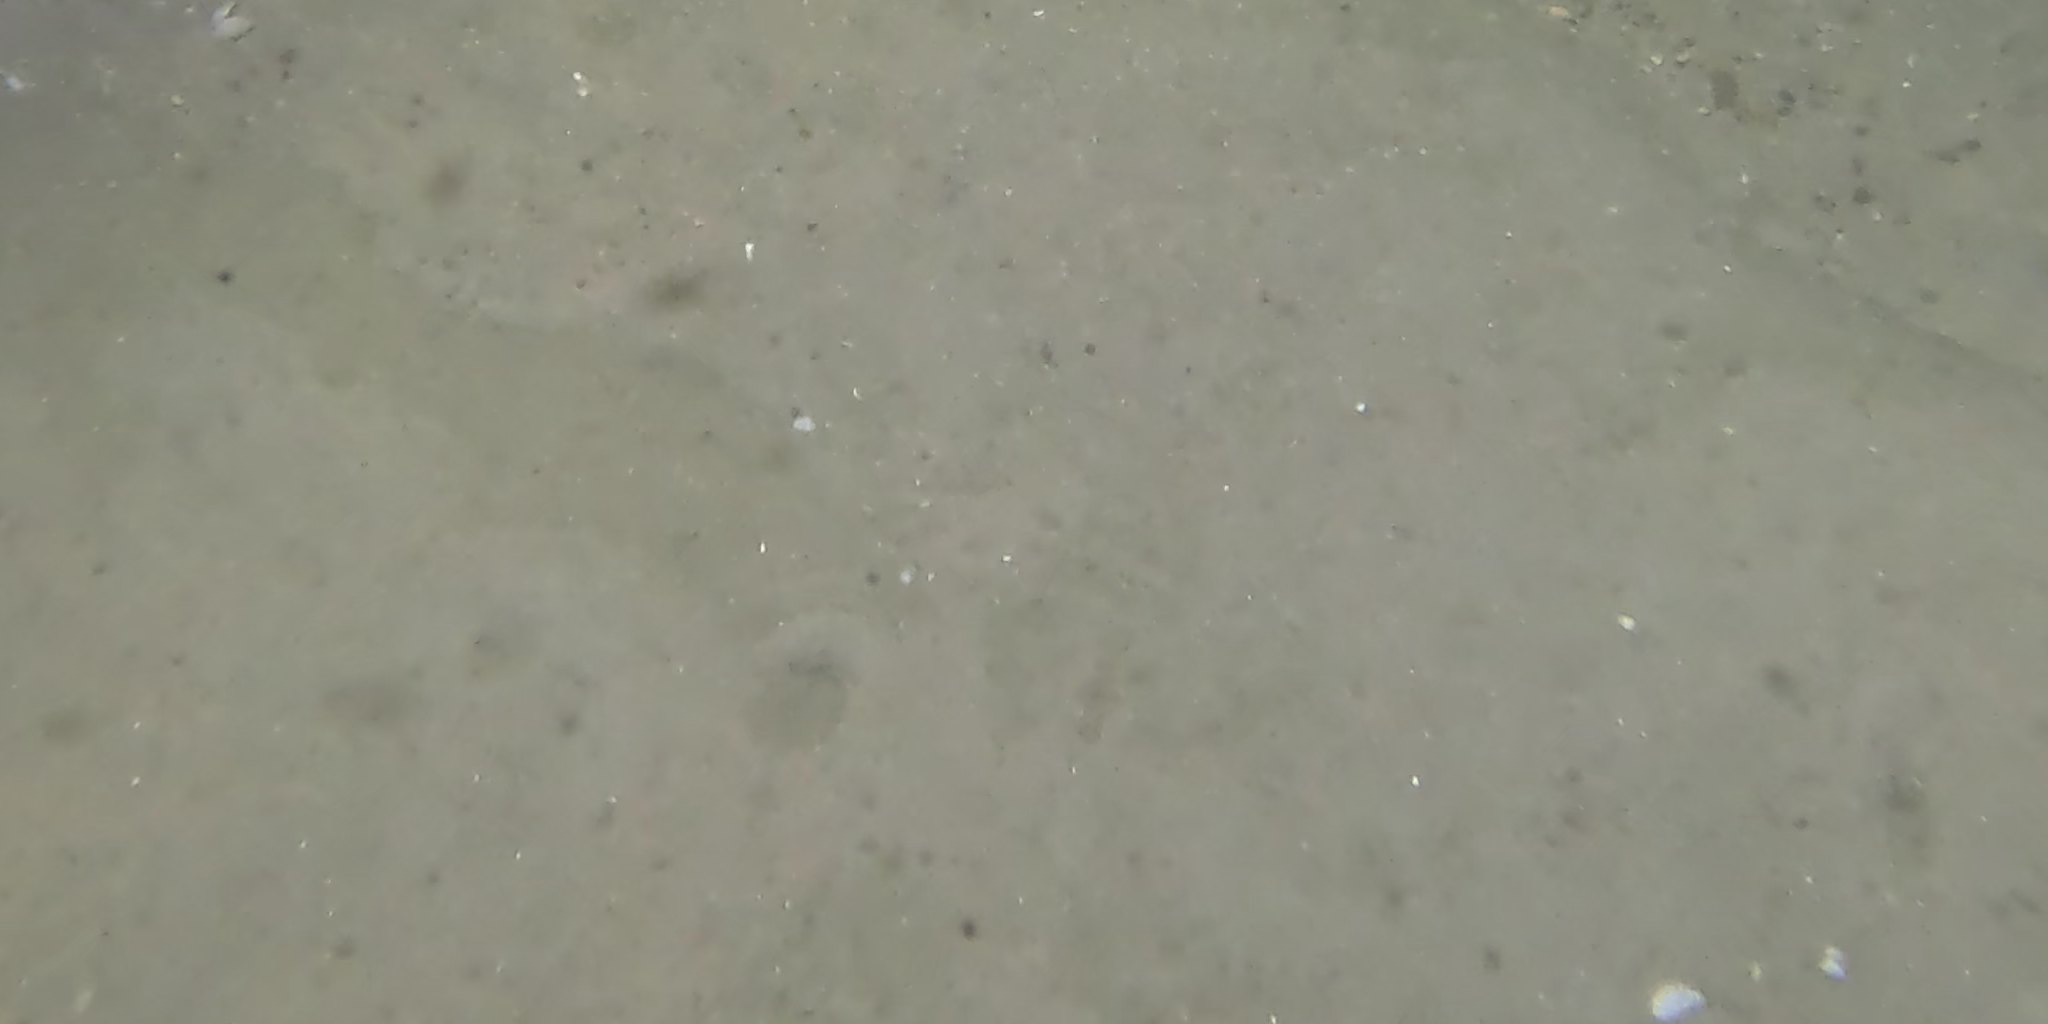
Seabed habitat: sand